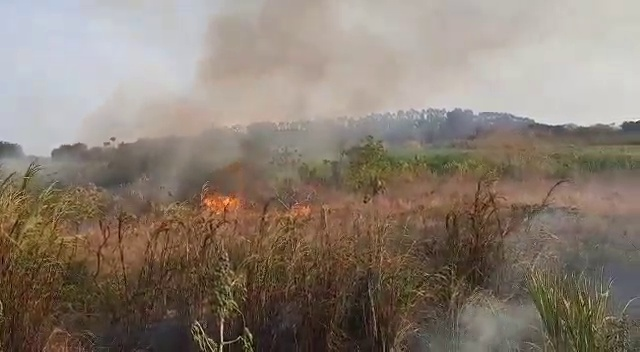
Fire: yes
Smoke: yes